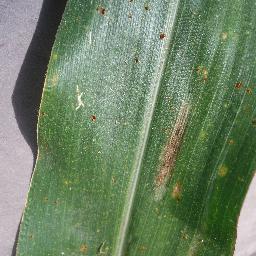
Label: Corn___Northern_Leaf_Blight